Louis VIII of France

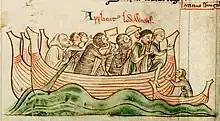
Arrival of Louis of France in England (from the "Chronica Majora", Matthew Paris, –1259)

In 1215, the English barons rebelled against the unpopular King John in the First Barons' War. The barons, seeing Louis' wife as a descendant of Henry II of England, offered the throne to him. While Louis prepared an army to press his claim to the English throne, a new papal legate, Cardinal Guala Bicchieri, who was traveling through France to England, explicitly condemned Louis' plan.